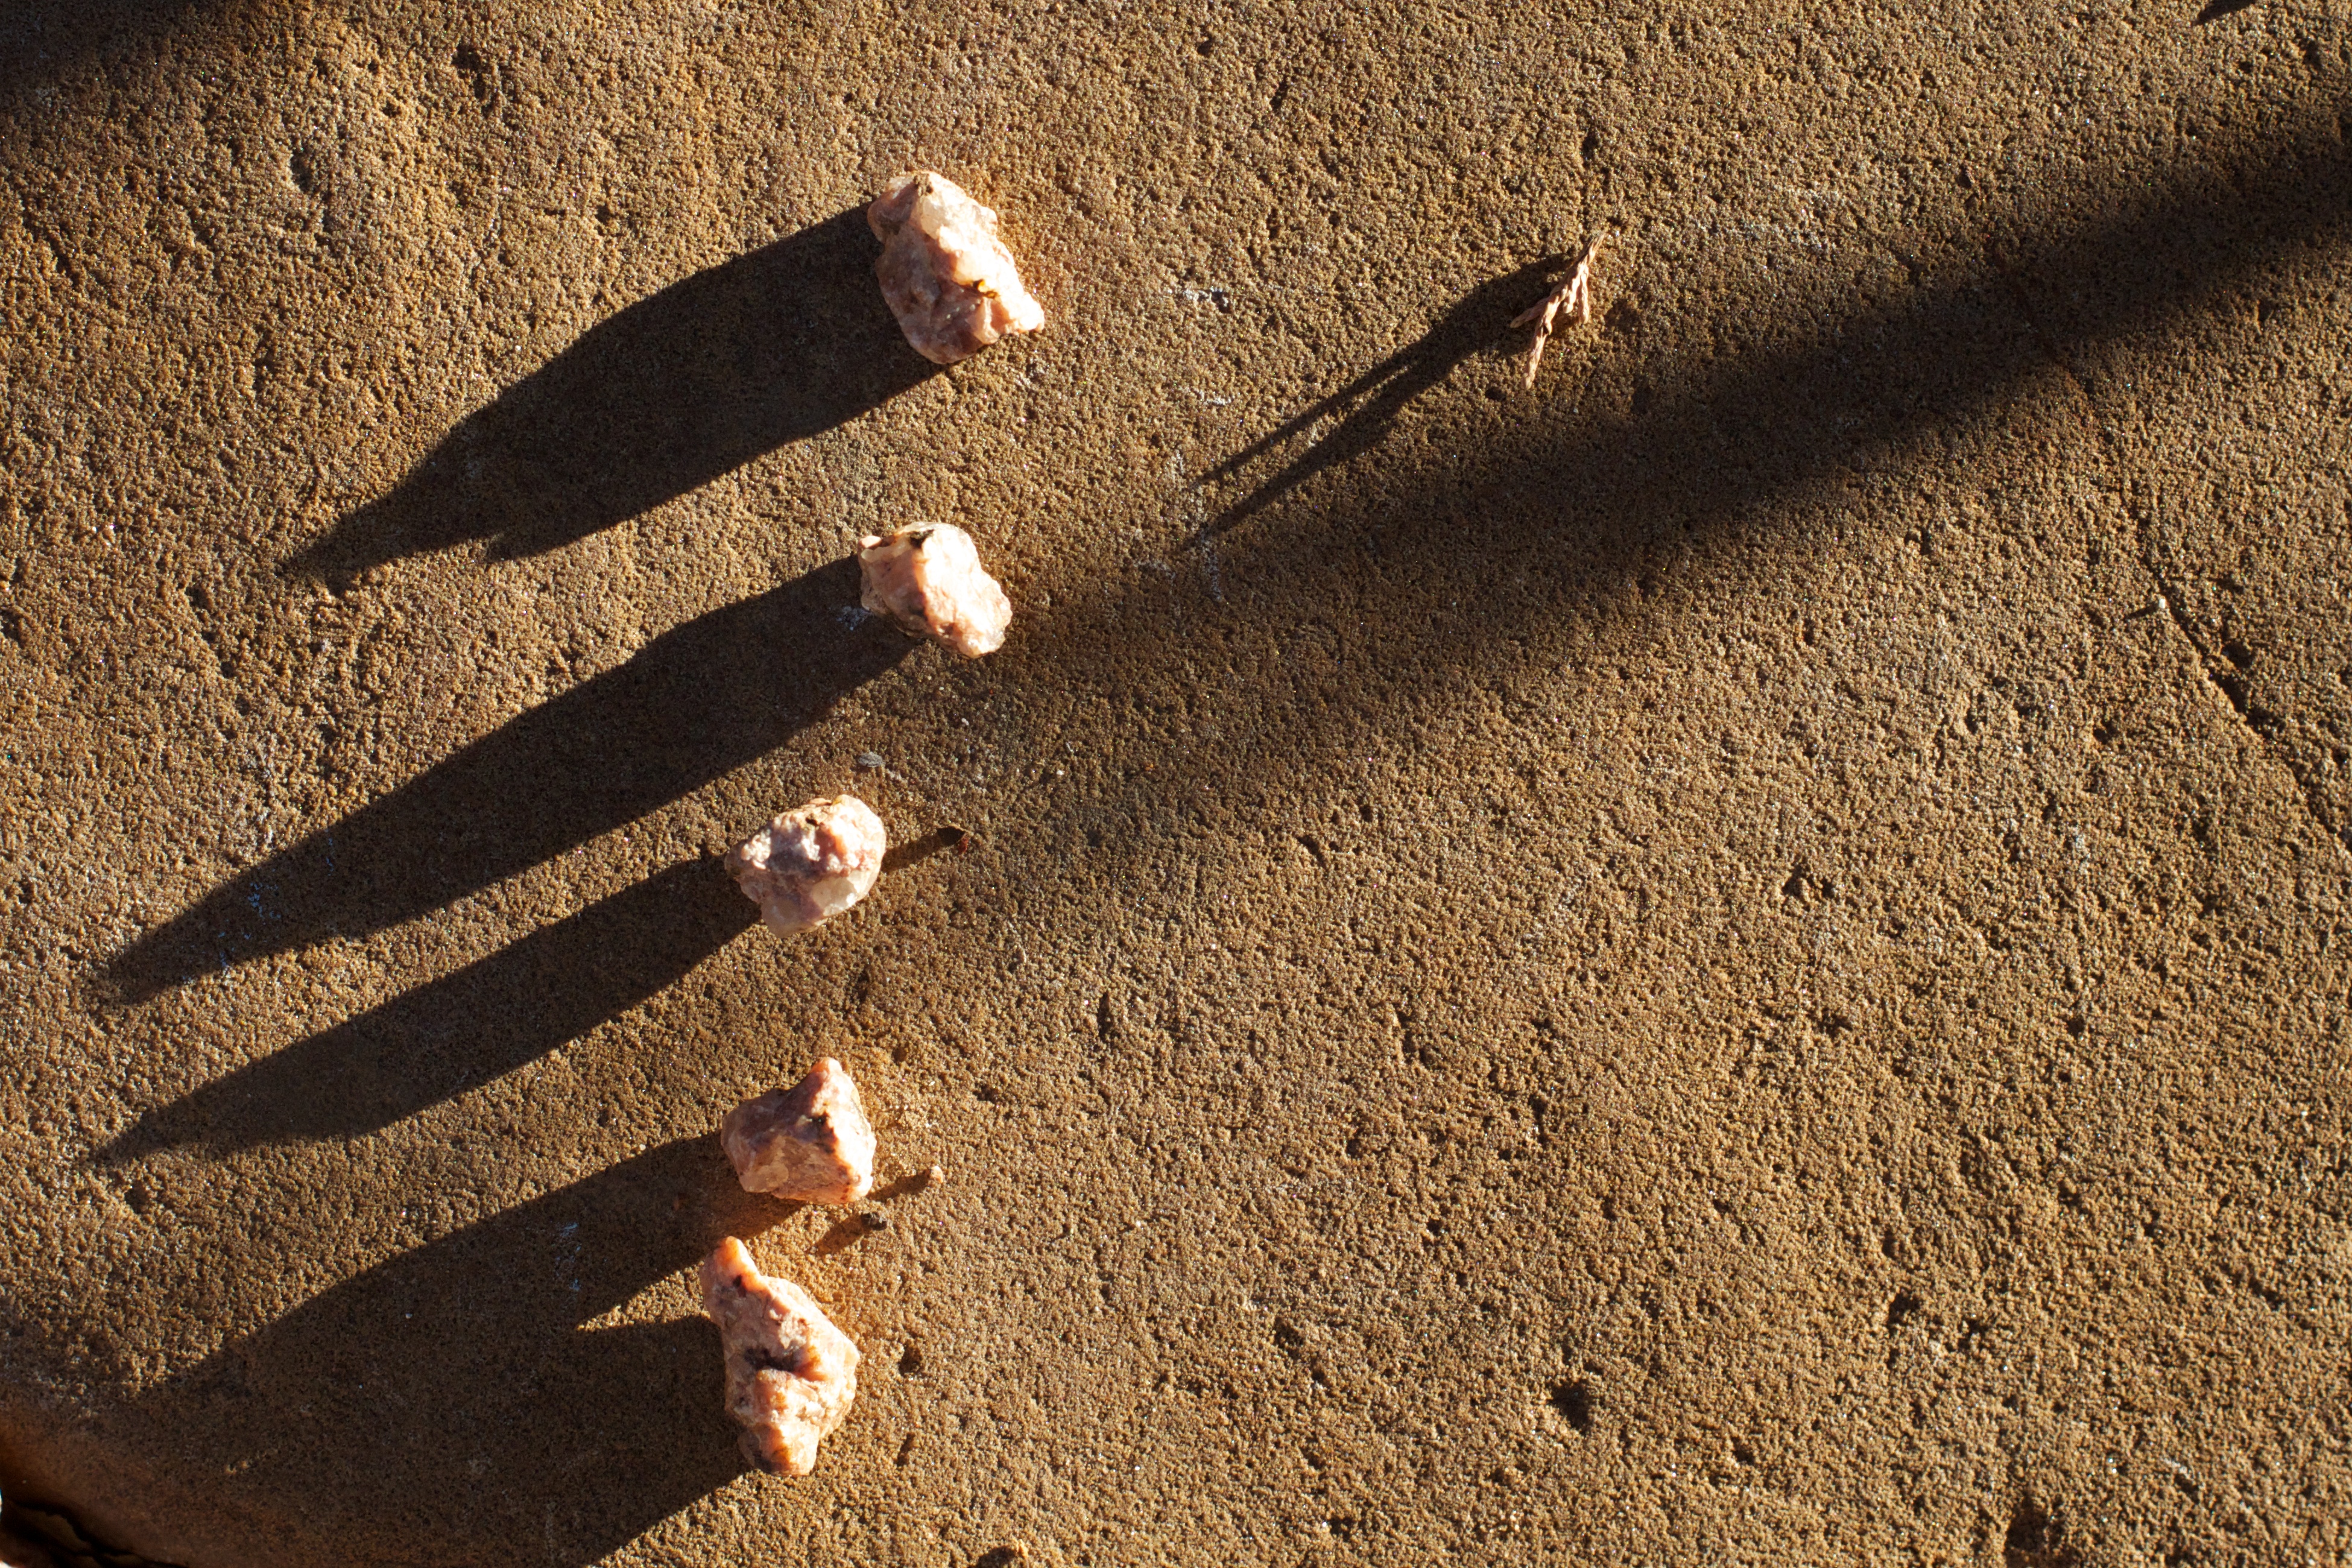
hand, sand, soil, material, macro photography